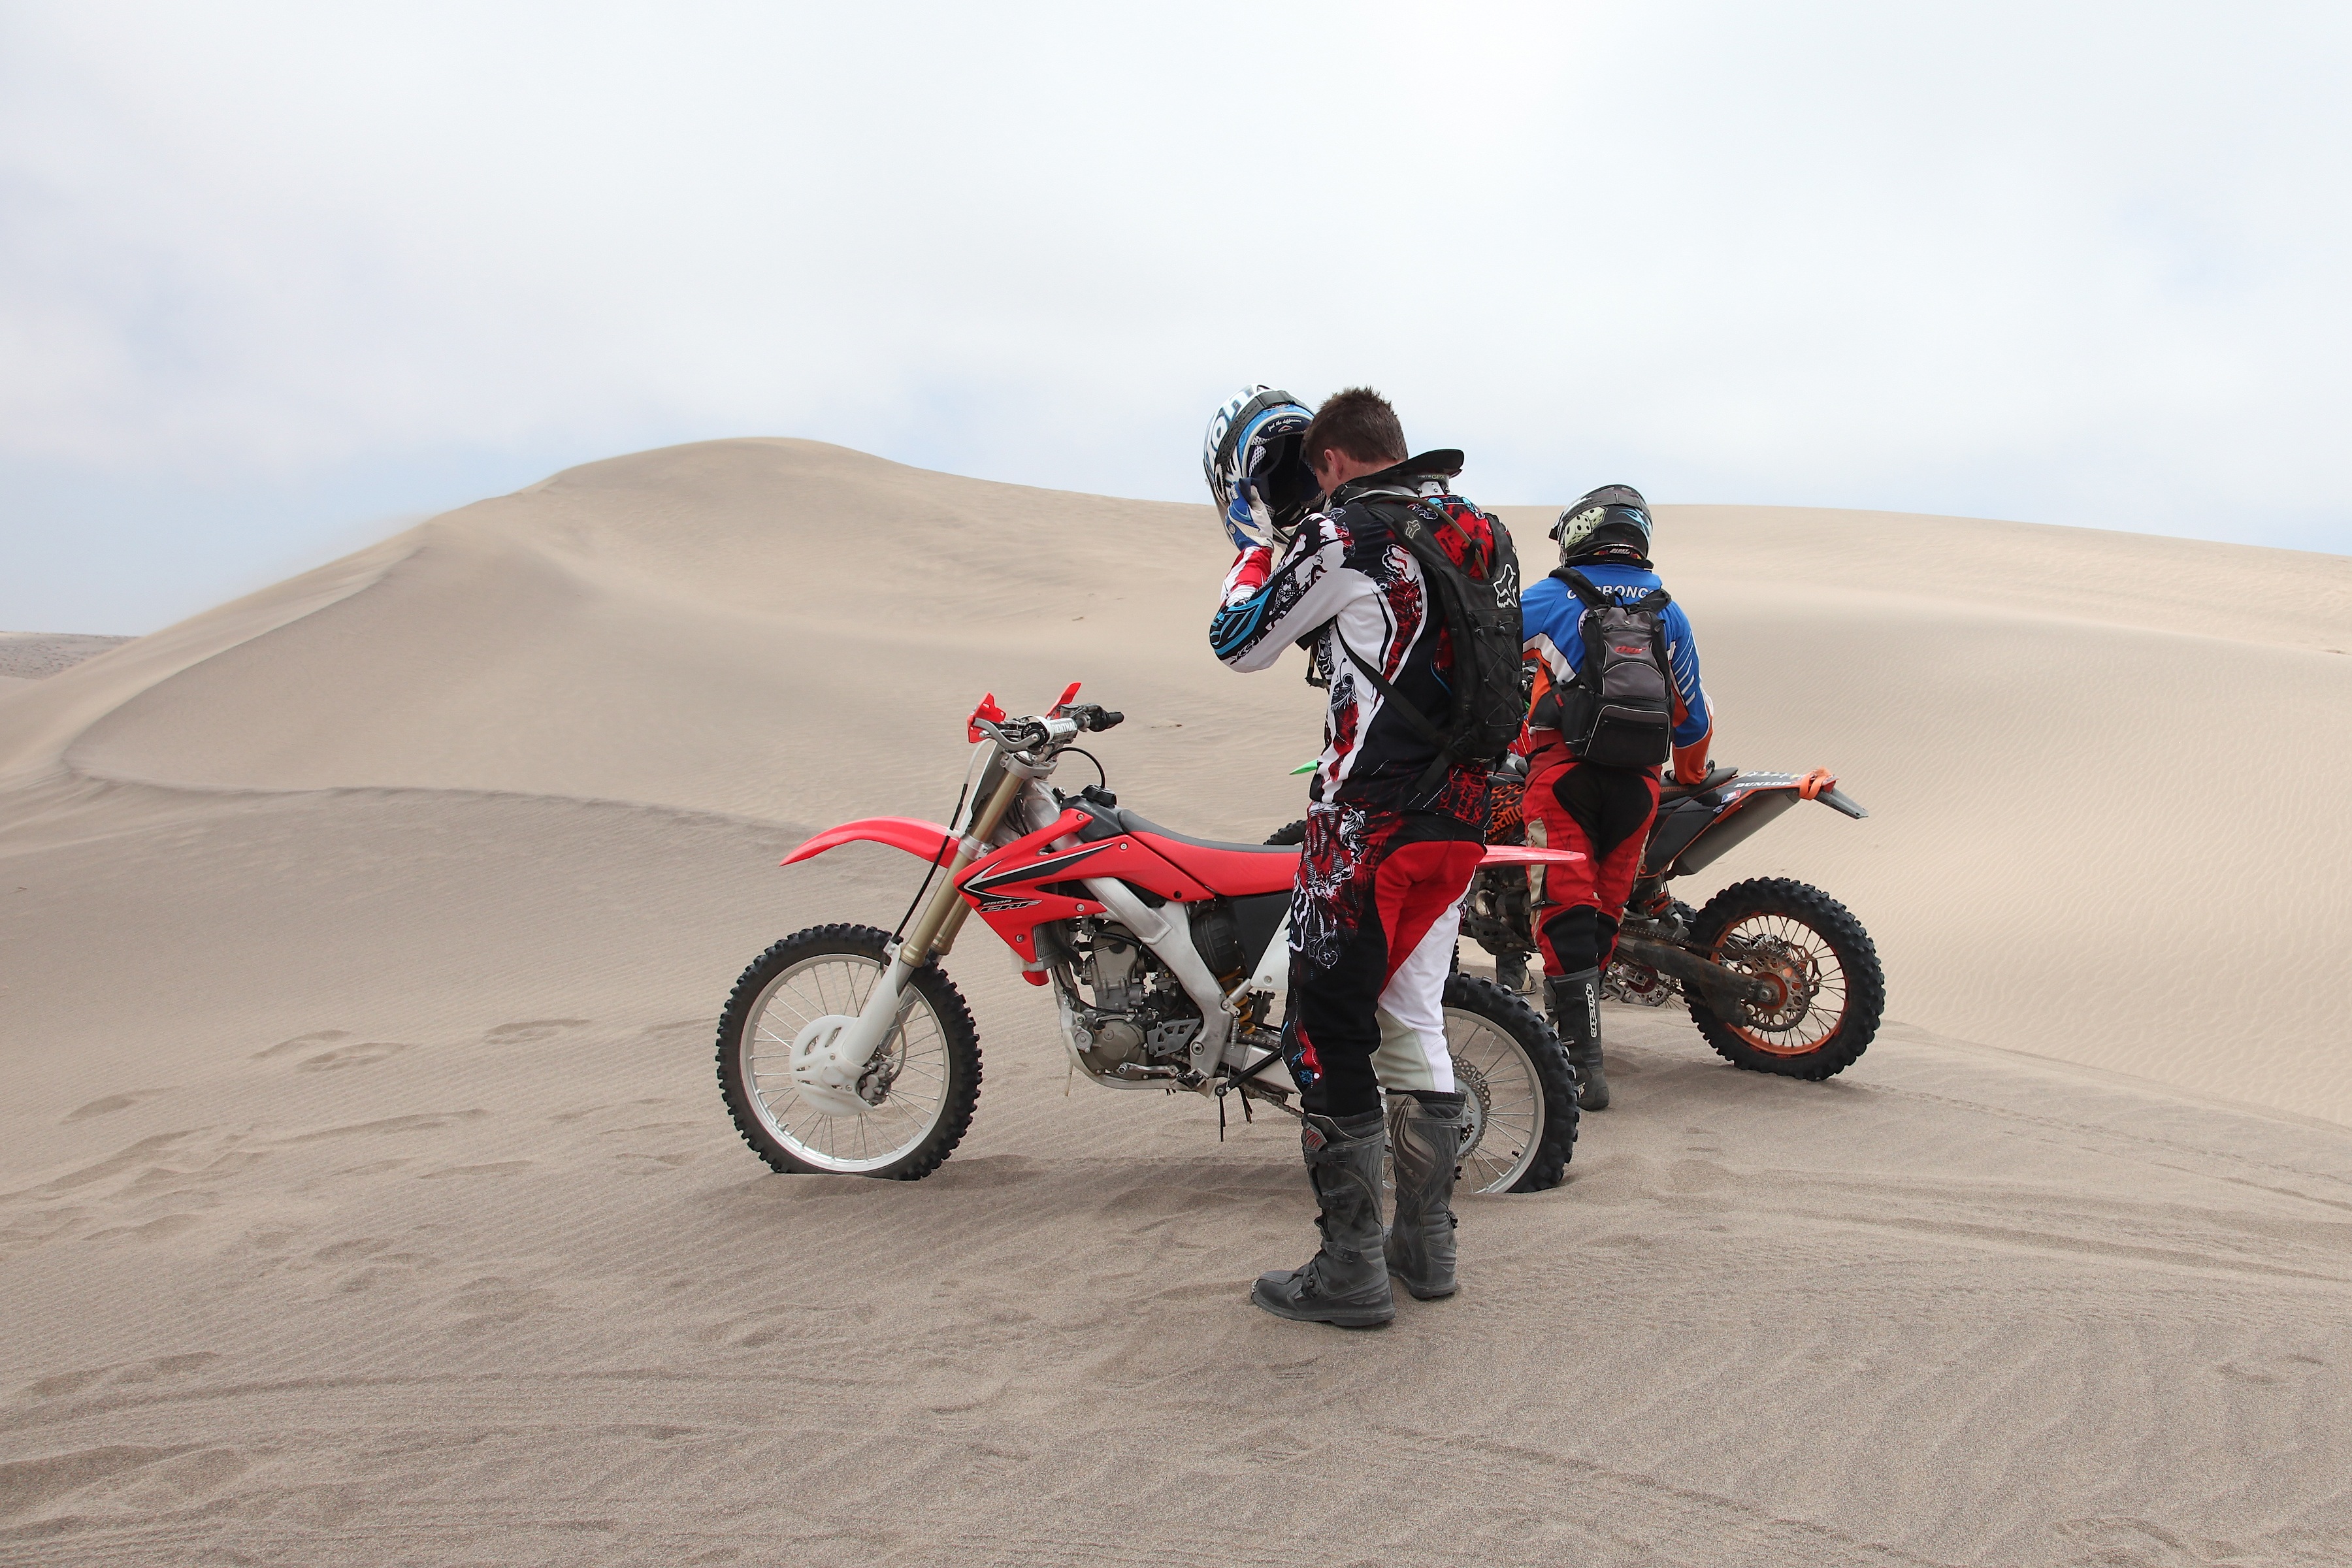
landscape, sand, desert, adventure, travel, dry, vehicle, scenic, motorcycle, motocross, natural, africa, soil, extreme sport, racing, bikes, motorsport, sahara, motorcycling, namibia, motorcycle racing, natural environment, aeolian landform, off roading